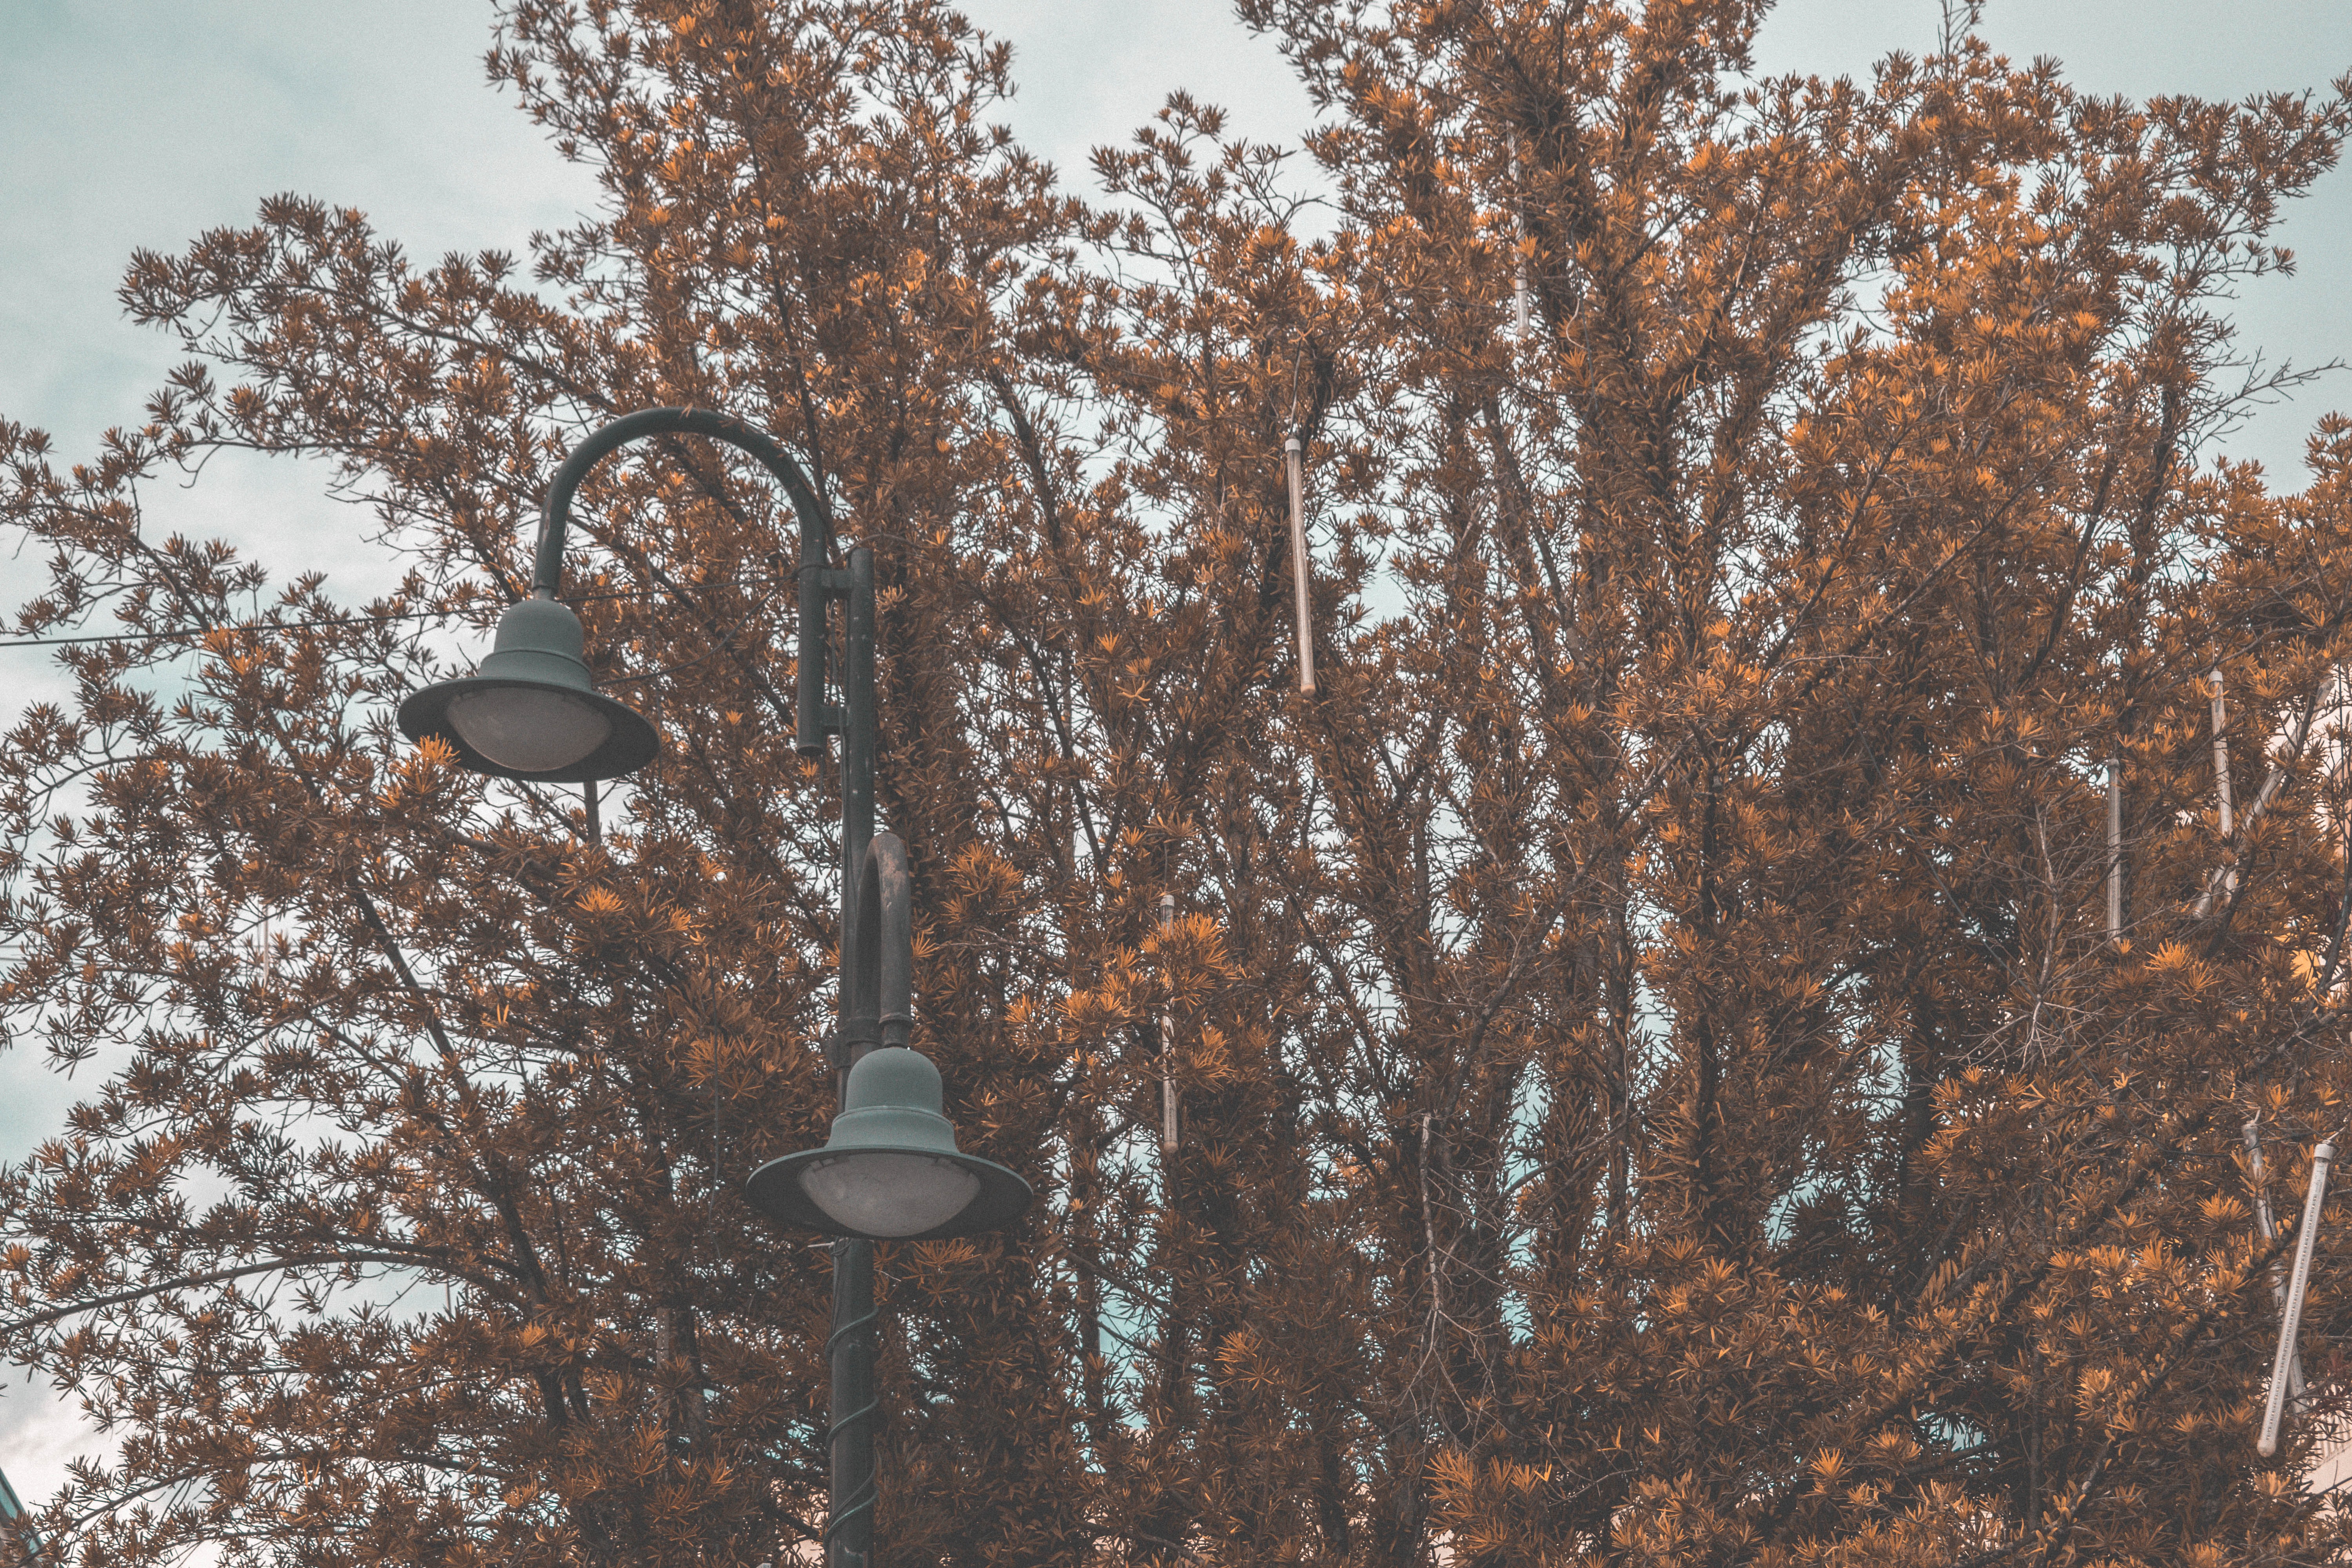
tree, branch, winter, sky, snow, sunlight, plant, twig, autumn, street light, light fixture